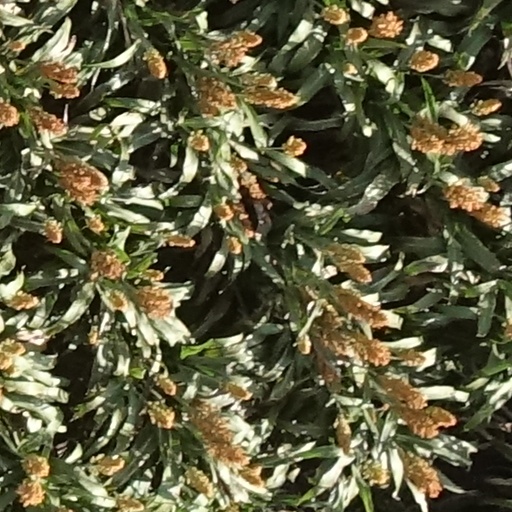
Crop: sorghum